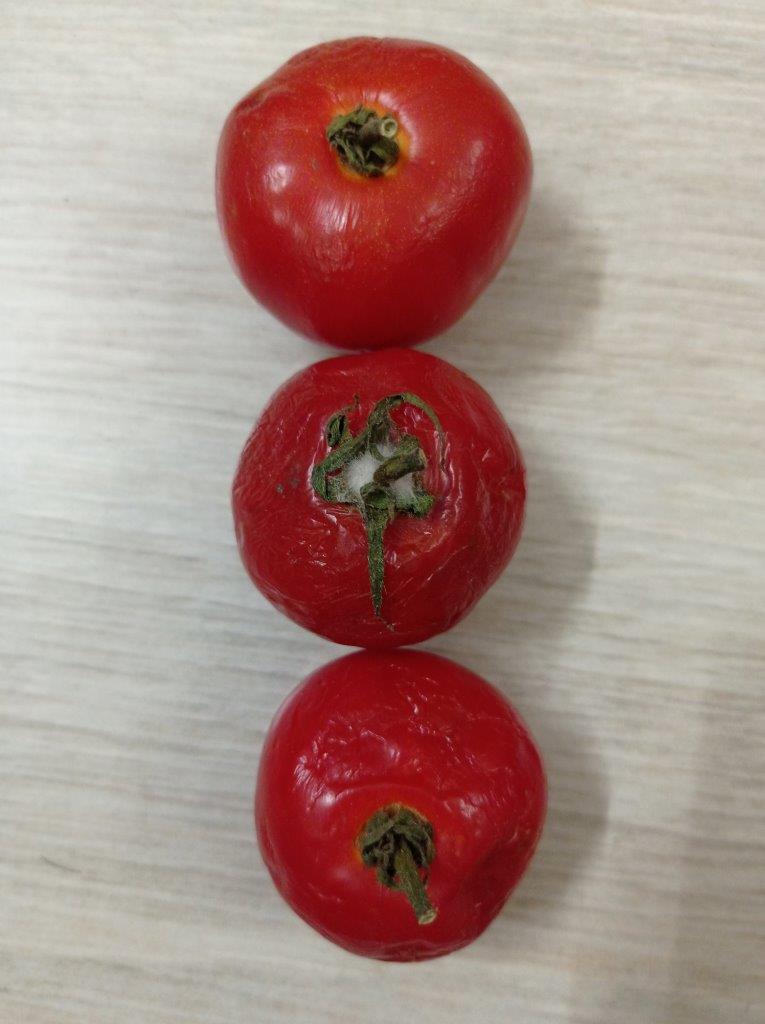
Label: Rotten